Panagyurishte

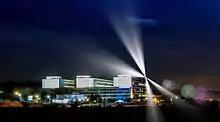
The factory of Opticoelectron

After the Second World War Panagyurishte was transformed into a large industrial center. The Asarel Medet copper extracting and processing plant is the largest single employer in the municipality with over 1,200 direct employees and also the biggest one in the Balkans. Annually it extracts and processes over 13 million tons of copper ore and produces 200 thousand tons of copper concentrate sold worldwide, including to the Pirdop copper smelter and refinery in Pirdop north of Panagyurishte.